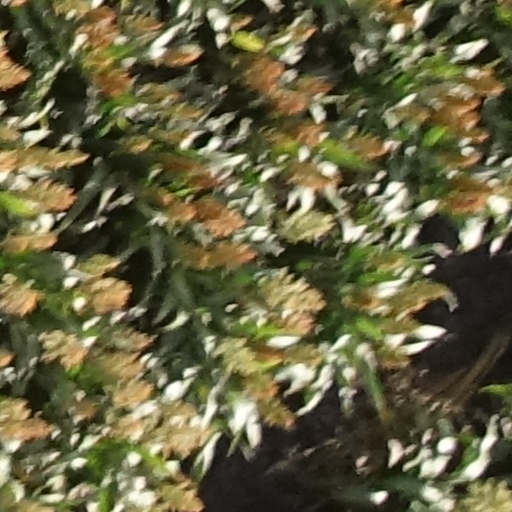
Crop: sorghum